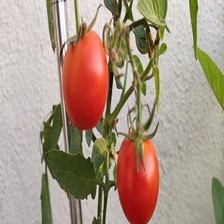
Label: tomato